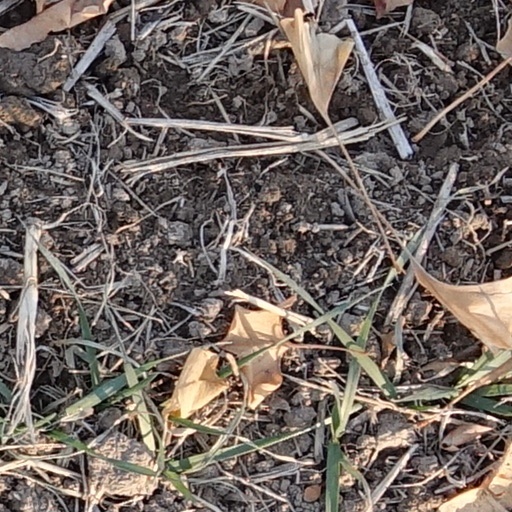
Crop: wheat